Henry Fish

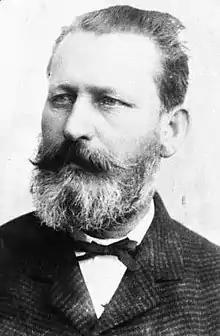
A portrait of Fish, taken c. 1881.

Henry Smith Fish (15 July 1838 – 23 September 1897) was a 19th-century New Zealand politician. For a time, he was a member of the Liberal Party. He was Mayor of Dunedin for a total of six years. Smith is remembered as one of the staunch opponents of women's suffrage.